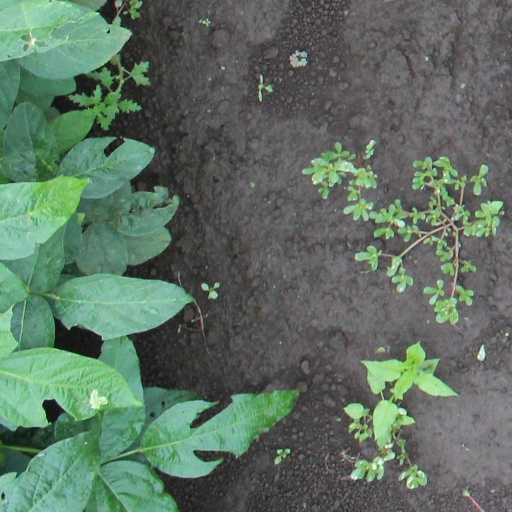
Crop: soybean